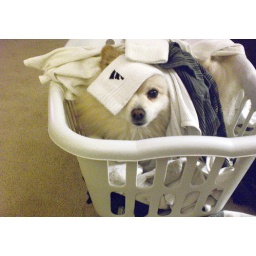
I can't fold clean clothes without Mel jumping in the basket. It's one of his favorite things.